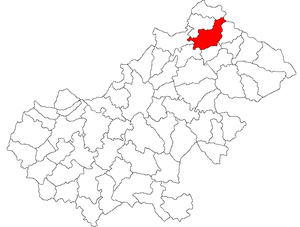
Turț est une commune roumaine du județ de Satu Mare, dans la région historique de Transylvanie et dans la région de développement du Nord-ouest.